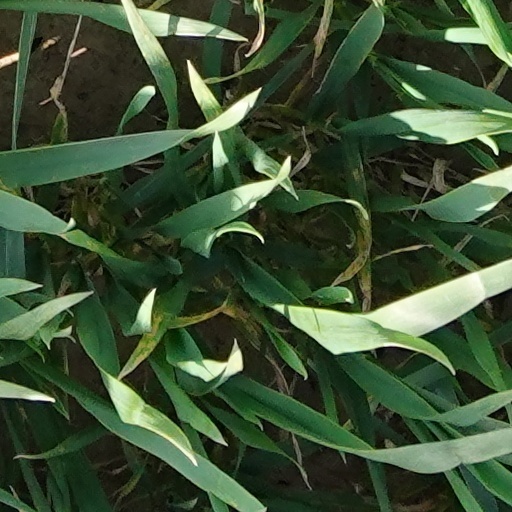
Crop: wheat